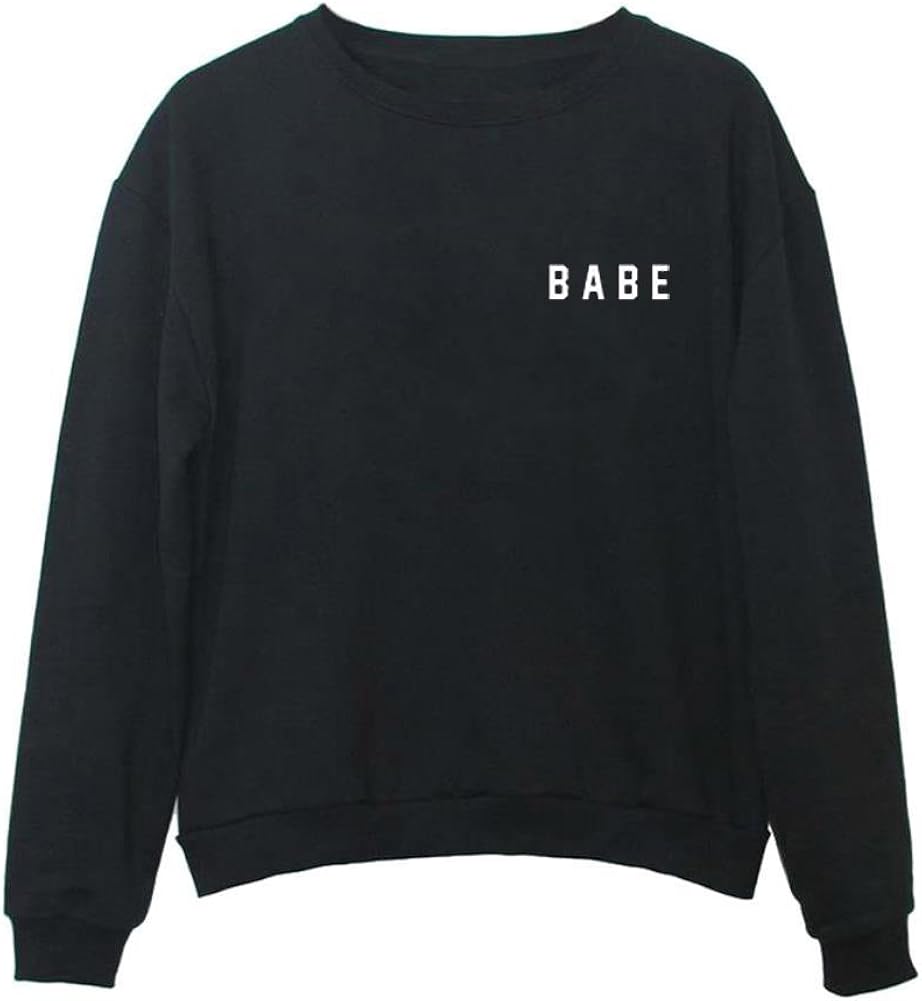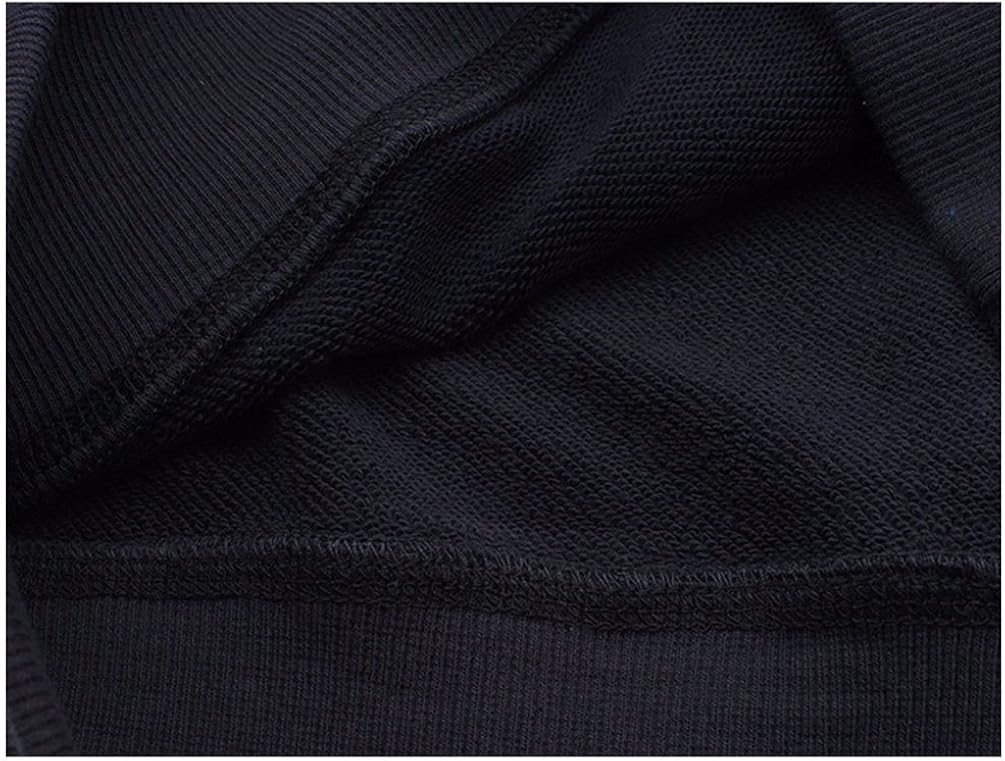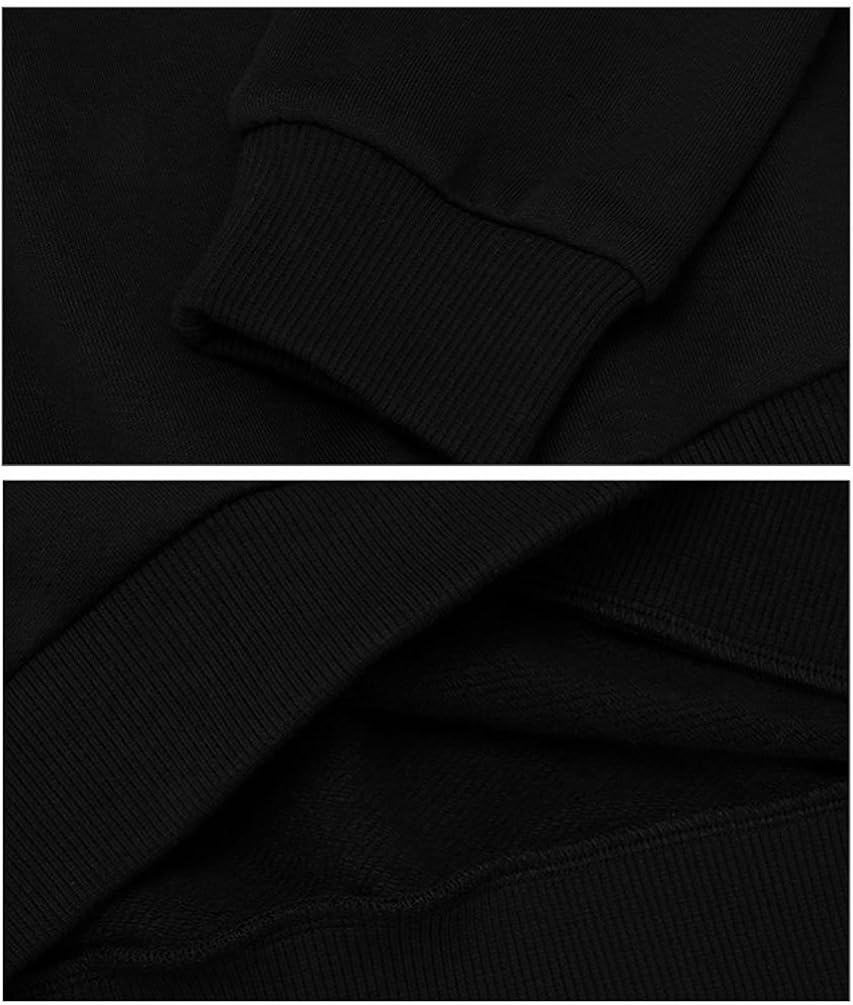
YITAN Women Graphic Cute Sweaters Funny Pullover Teen Girls Sweatshirts
Category: AMAZON FASHION
Women Autumn Long Sleeve Pullover Printed Casual Crewneck Sweatshirt Tops.Season:Spring, Autumn,WinterColor:Black,White,GreySize:S,M,LSize Chart(INCH):Small:Bust:39.4, Length:25.2,Sleeve:24.8Medium:Bust:41.3, Length:26.0,Sleeve:25.2Large:Bust:43.3, Length:26.8,Sleeve:25.6Package included: 1PC T-shirt
Features: 60% Cotton, 40% Polyester | Pull On closure | Made of soft high quality fabric,it is quite well received by Women for cool and fashion style. | Round neck,long sleeve,simple and generous design, so you are more young and dynamic. | Classic comfortable fit pullover easy to match with pants,skirts or jeans. | Perfect to keep warm for spring and autumn wear. Occasion: Casual, Sport,Daily,Work,Vacation. | Please refer to the size measurement below before ordering.